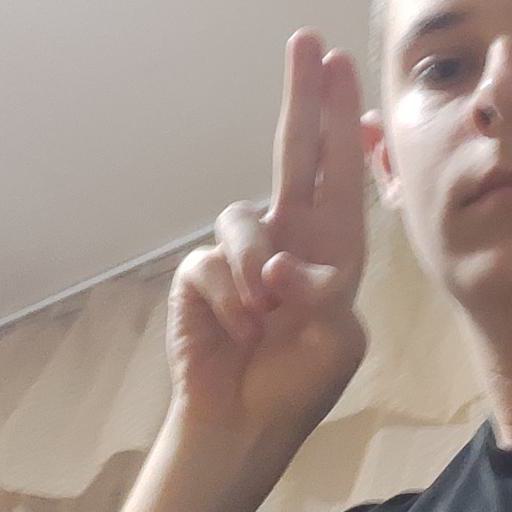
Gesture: two_up